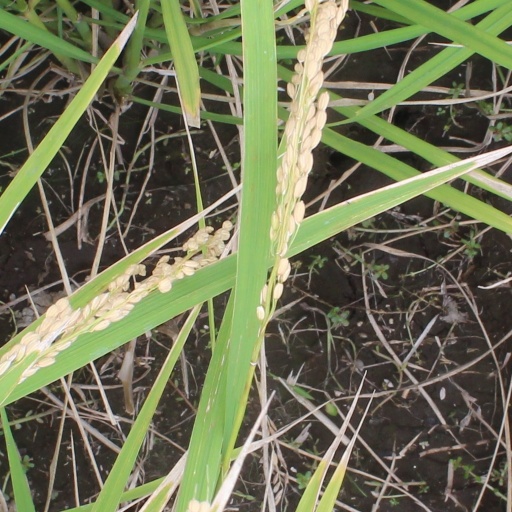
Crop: rice